Chonburi provincial and local government

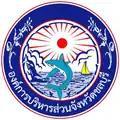
Chonburi PAO

There is one Chonburi Provincial Administrative Organisation - CPAO. There are 49 municipalities, which are divided into 2 city municipalities, 10 town municipalities and 37 subdistrict municipalities. Further for the local communities, which are not connected to a , there are 46 subdistrict administrative organisations - SAO. All mayors, chiefs and councillors are directly elected by the local citizens. Municipalities have communities, although not directly chosen by the local citizens, which provide advice and recommendations to local administrative organisations. They also promote and support community participation and enterprises at the district level and subdistrict villages.